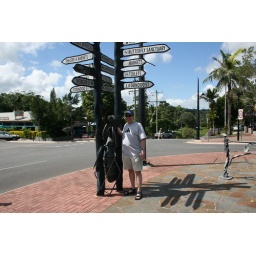
Insect street sign in Kuranda